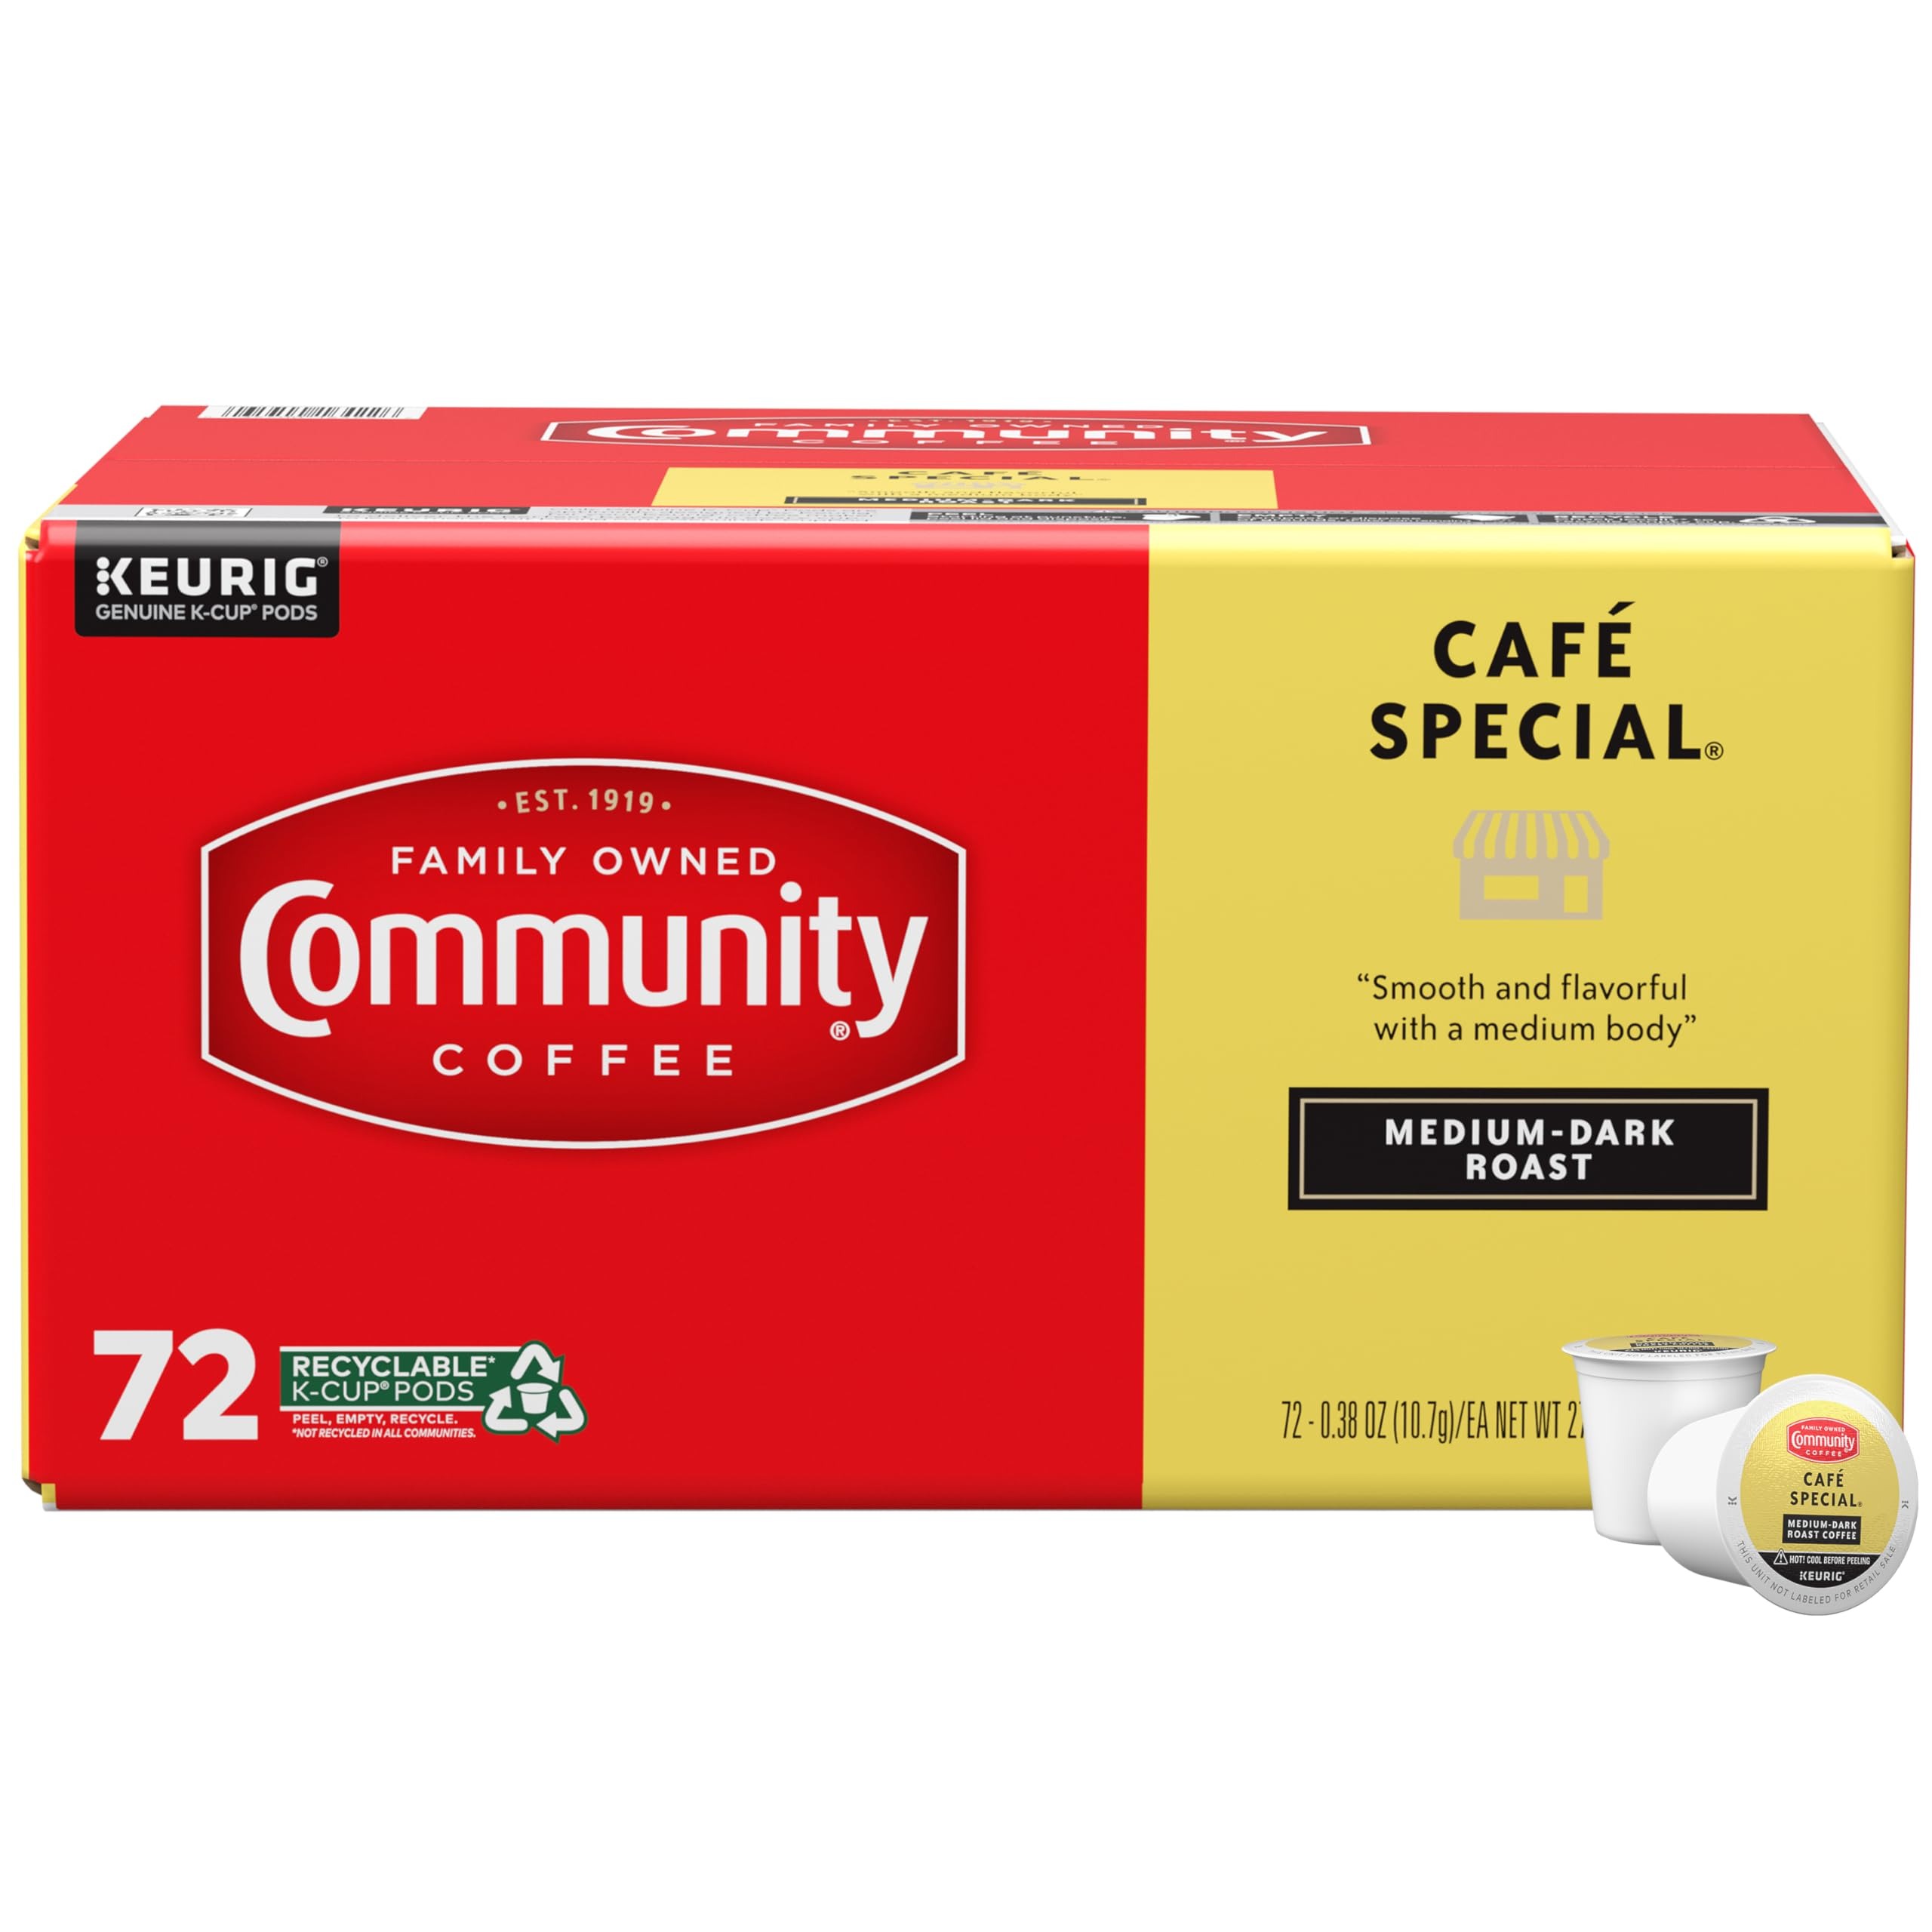
Item Name: Community Coffee Café Special 72 Count Coffee Pods, Medium-Dark Roast, Compatible with Keurig 2.0 K-Cup Brewers, 72 Count (Pack of 1)
Bullet Point 1: Medium- Dark Roast Blend: A distinct flavor featuring notes of caramel and cocoa. These coffee beans dry naturally in the sun, locking in flavor & highlighting their sweeter profile. Gives you Café quality flavor at home
Bullet Point 2: Coffee Pods: We take high-quality 100% Arabica beans, roast and grind them to perfection, then package them in single-serve coffee pods that are Keurig 2.0 (k-cup) compatible for quick and easy brewing
Bullet Point 3: Community is Everything: From using responsibly sourced coffee beans to programs that support military service members, local schools and more, Community Coffee gives back to our partners and local communities in every way we can
Bullet Point 4: How Your Like It: We have k-cup compatible single-serve coffee pods for a quickly brewed cup. For reusable pods, we have whole beans or ground coffee for the same great taste of Community Coffee
Bullet Point 5: Quality Assured: All of our coffee beans go through a rigorous scoring system for body, balance, flavor and aroma. Only then can they be considered fit to bear the Community Coffee name
Value: 72.0
Unit: Count

Price: 16.69